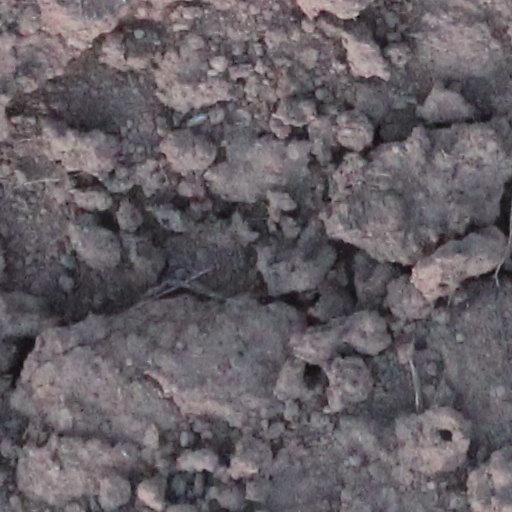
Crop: wheat